Broadway Hollywood Building

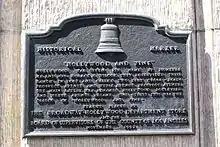
At the base of the building is a historical designation plaque for the Hollywood and Vine intersection

The building is included in the National Register of Historic Places U.S. Historic District-listed Hollywood Boulevard Commercial and Entertainment District, which covers from 6200–7000 Hollywood Boulevard, that was designated April 4, 1985. Both of the building's streetscapes—Hollywood Boulevard & Vine Street—are located within the City of Los Angeles Monument area LA-194 designated as the Hollywood Walk of Fame, which was designated July 5, 1978. The building and its neon sign were individually designated as a City monument (LA-664) on September 29, 1999. On April 4, 1985, the building and the entire Hollywood Blvd Commercial & Entertainment District were recognized by the California Office of Historic Preservation with status code 1D in designations 0053-4680-0054 and 0053-4680-9999, respectively. The building is covered by the Mills Act (Contract Number: 53175873 and Case Number: CHC-2005-5690-MA).